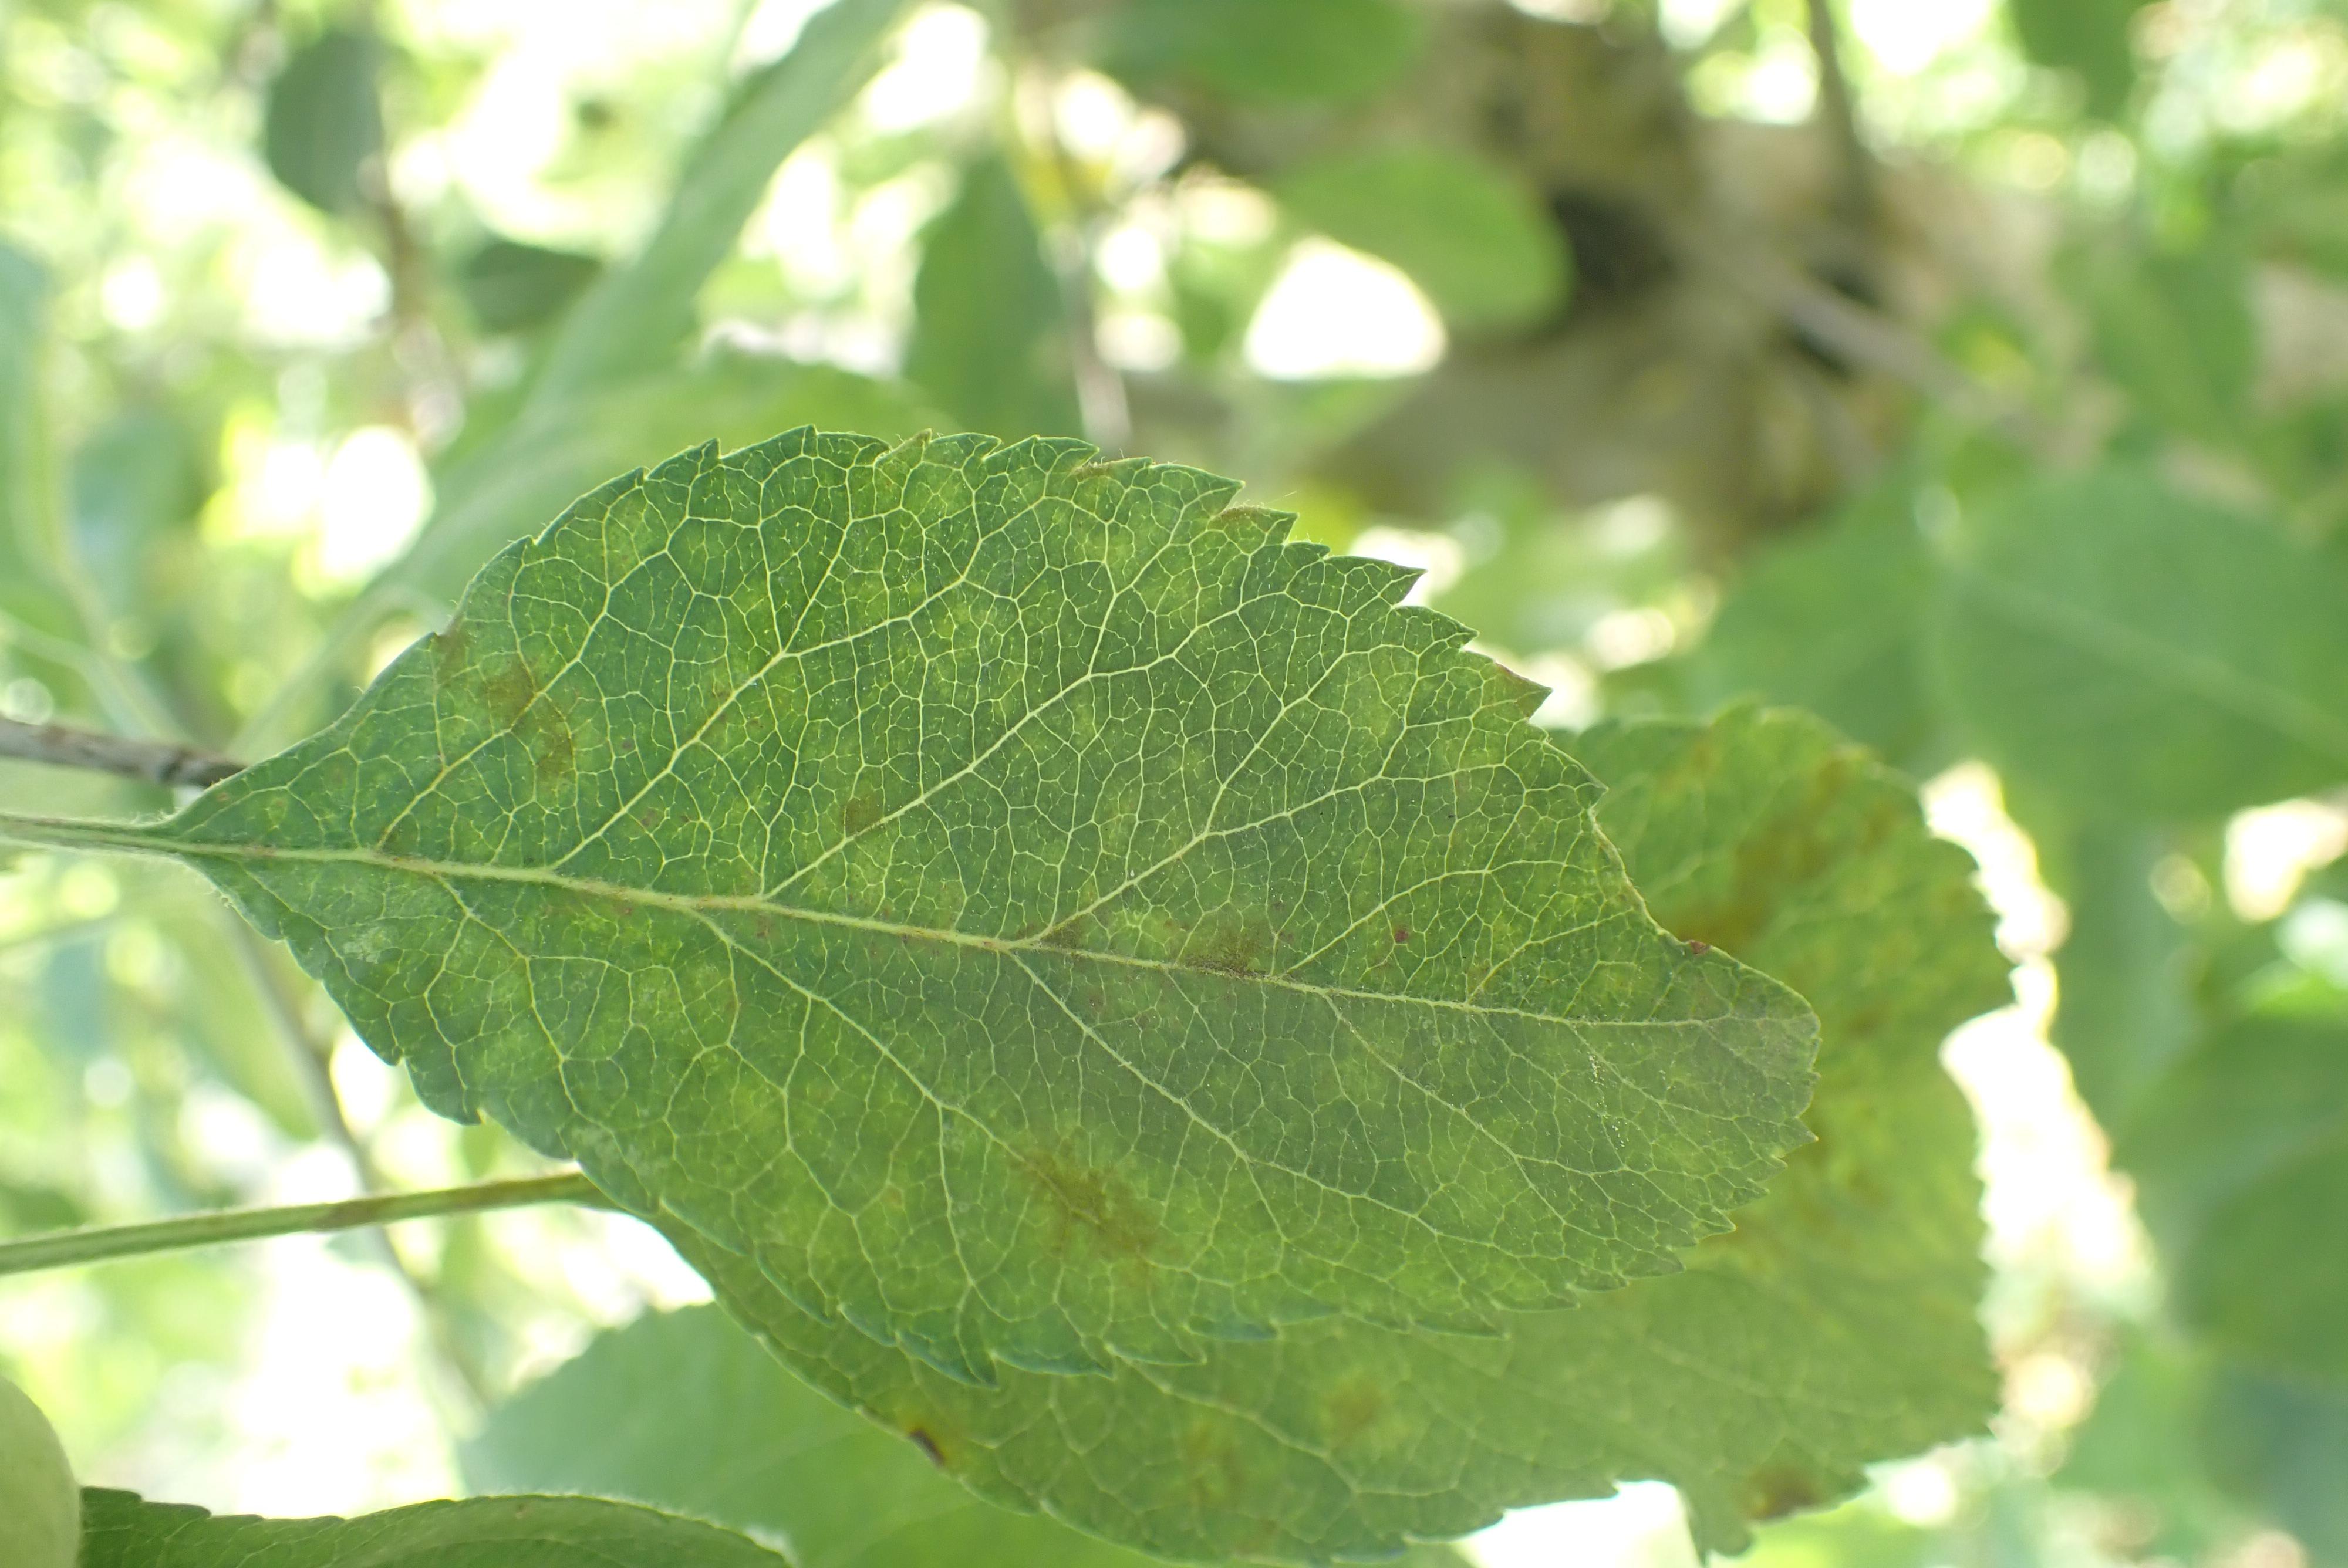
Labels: scab